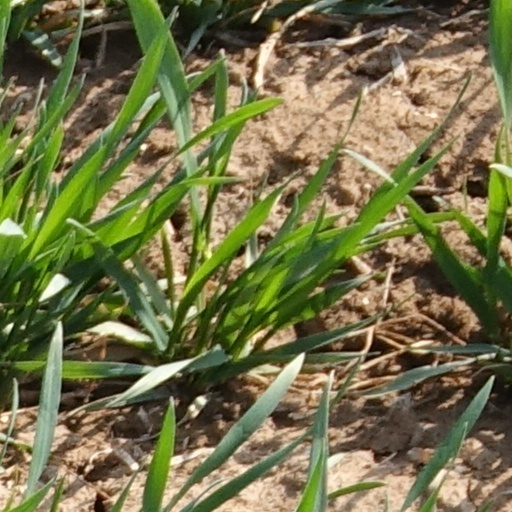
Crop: wheat